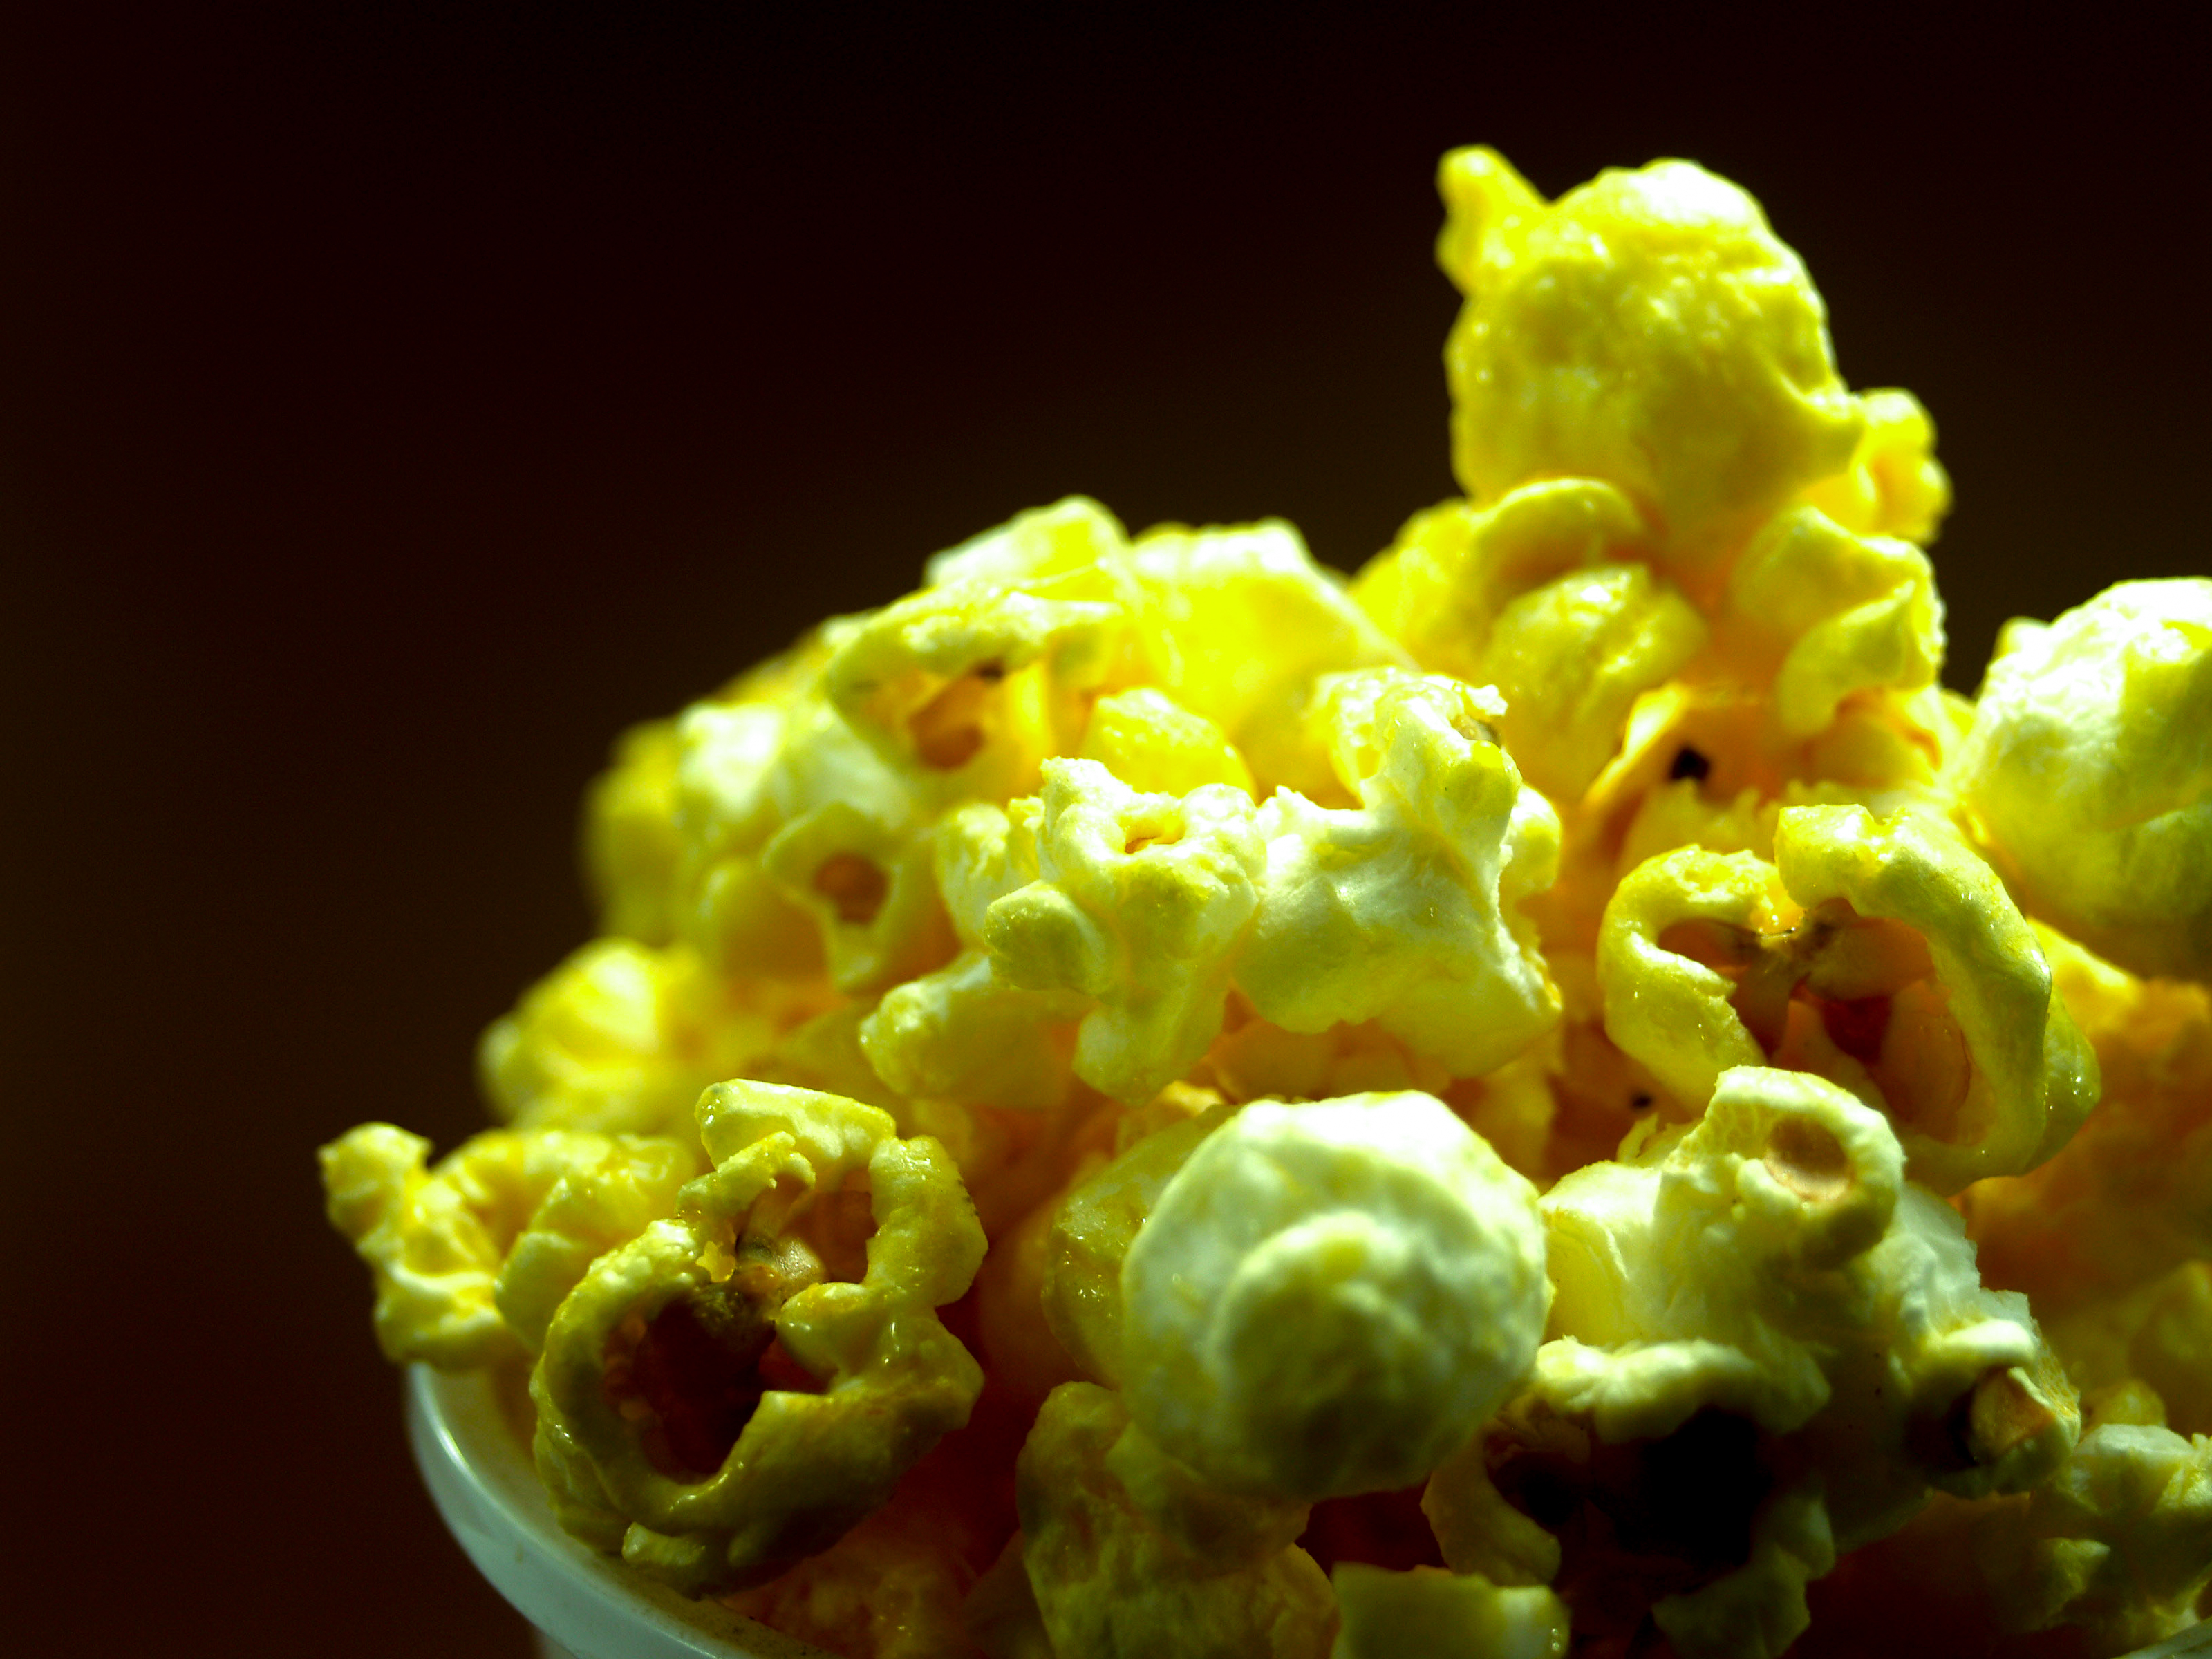
snack, popcorn, food, white, corn, delicious, background, cinema, entertainment, isolated, nobody, salty, classic, full, macro, movie, tasty, refreshment, pop, crunchy, fresh, yellow, fastfood, pack, closeup, fast, bucket, nutrition, dessert, texture, vegetarian food, macro photography